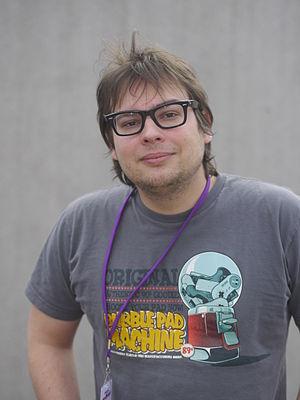
3615 Usul est une émission culturelle et humoristique sur les jeux vidéo diffusée par le site Jeuxvideo.com du 23 octobre 2011 au 19 janvier 2014, puis également sur les plateformes Youtube et Dailymotion. Créée par le vidéaste Usul, vite rejoint à l'écriture et à la présentation par Dorian Chandelier, elle est réalisée et produite par le Nesblog, un collectif de vidéastes dont ils font partie.